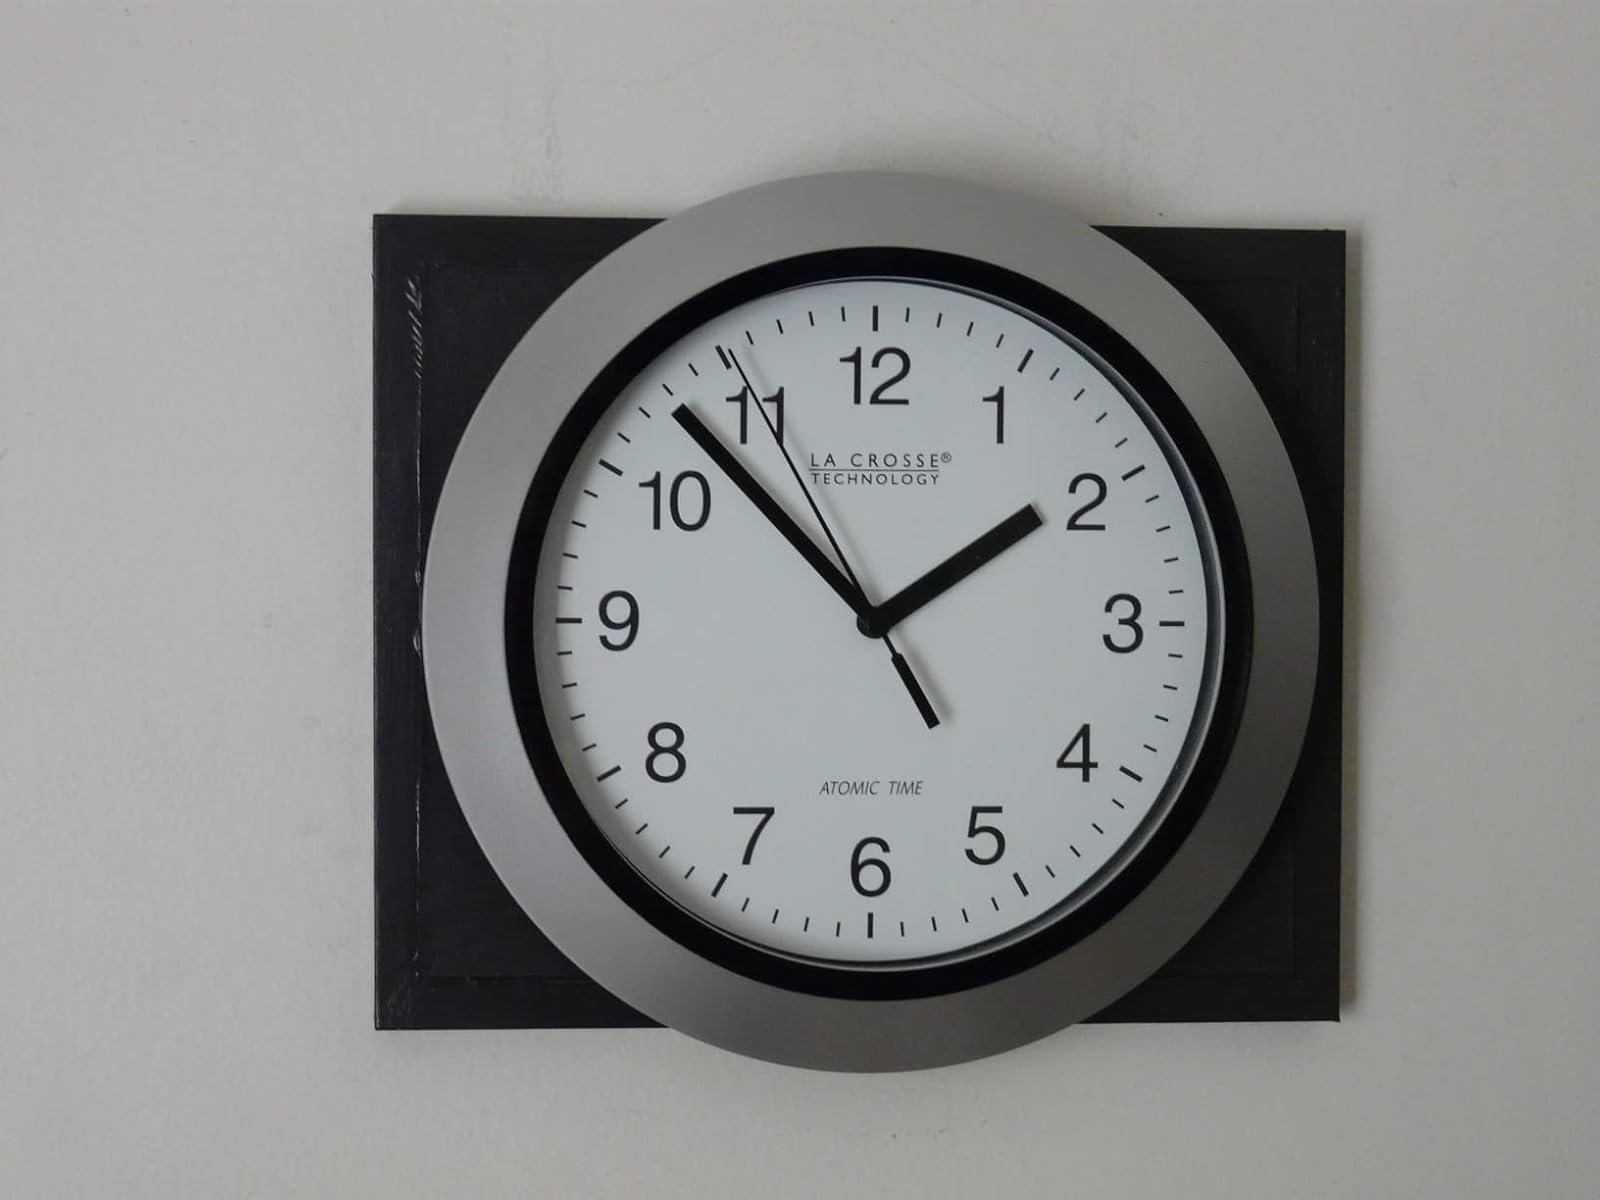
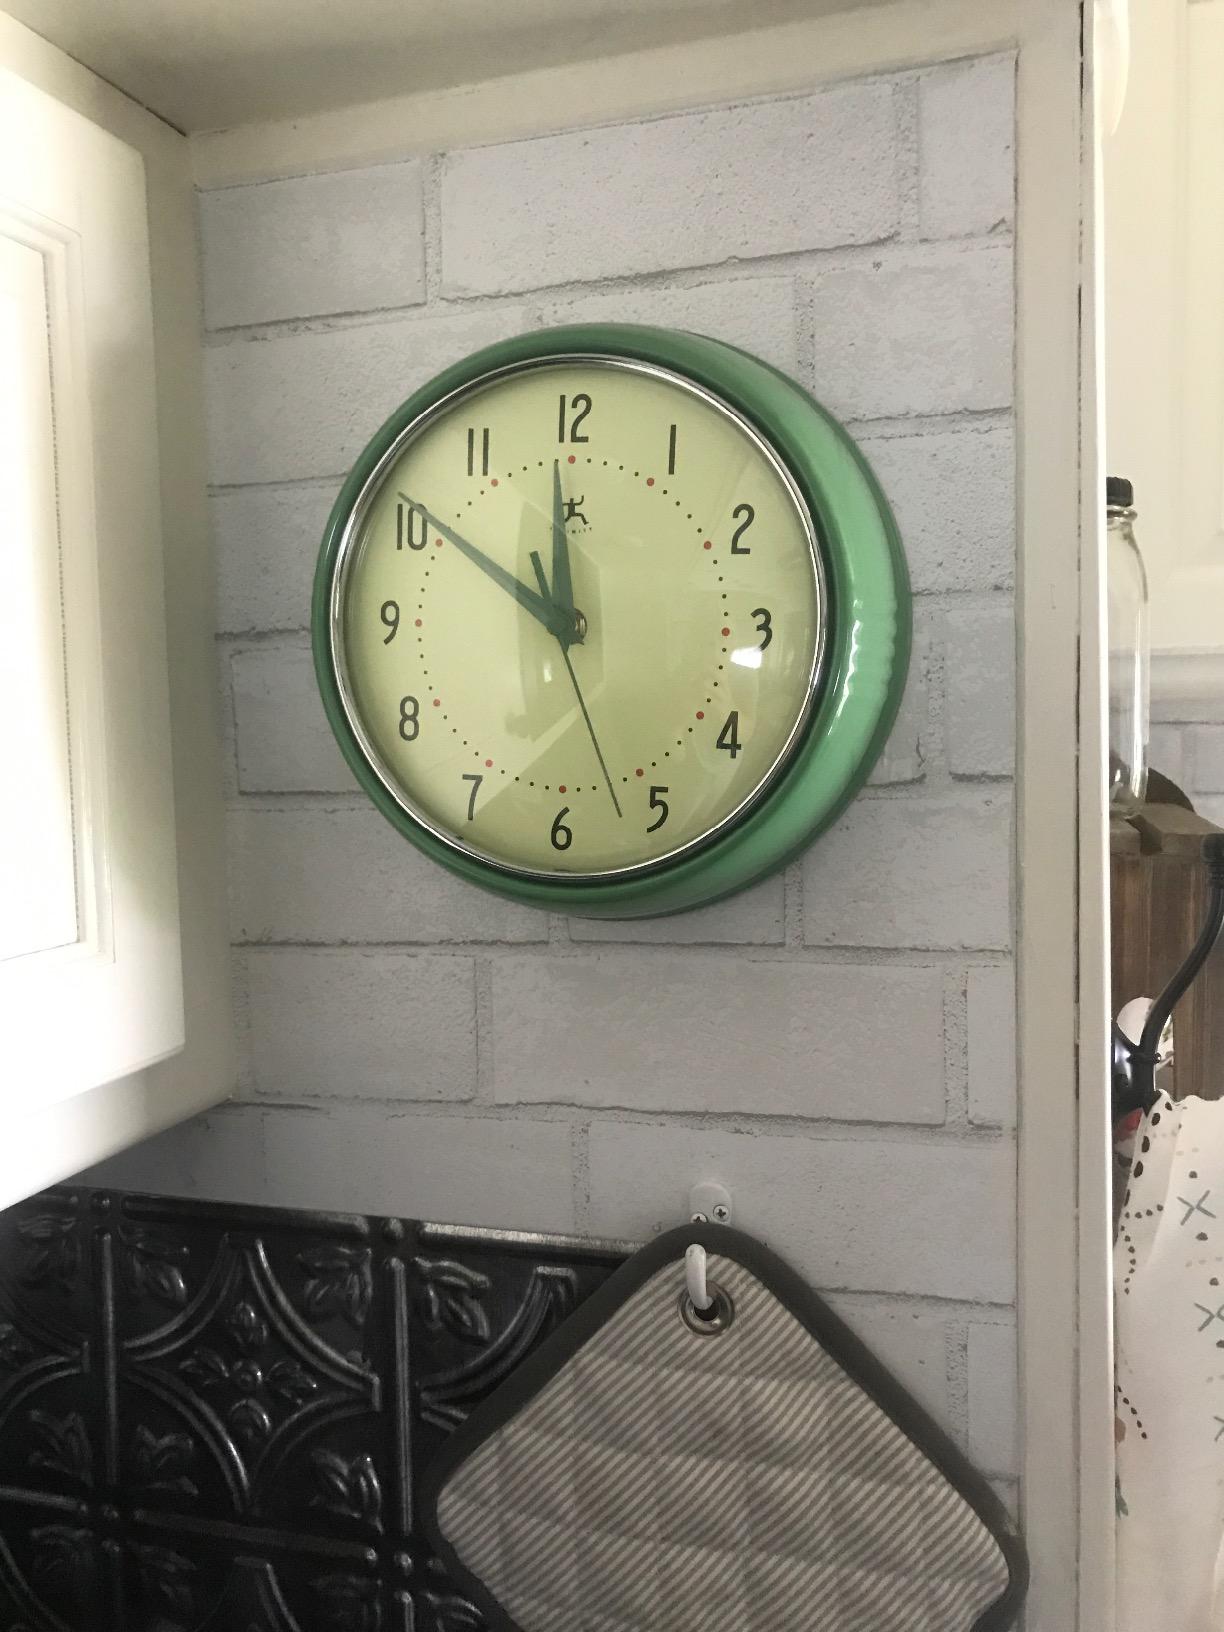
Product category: clock
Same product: no